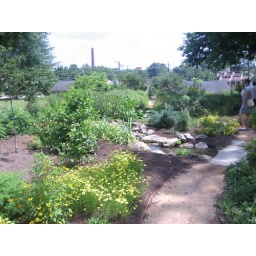
Backyard garden oasis with water fountain flowing throughout. Every plant in this garden is native to North Carolina